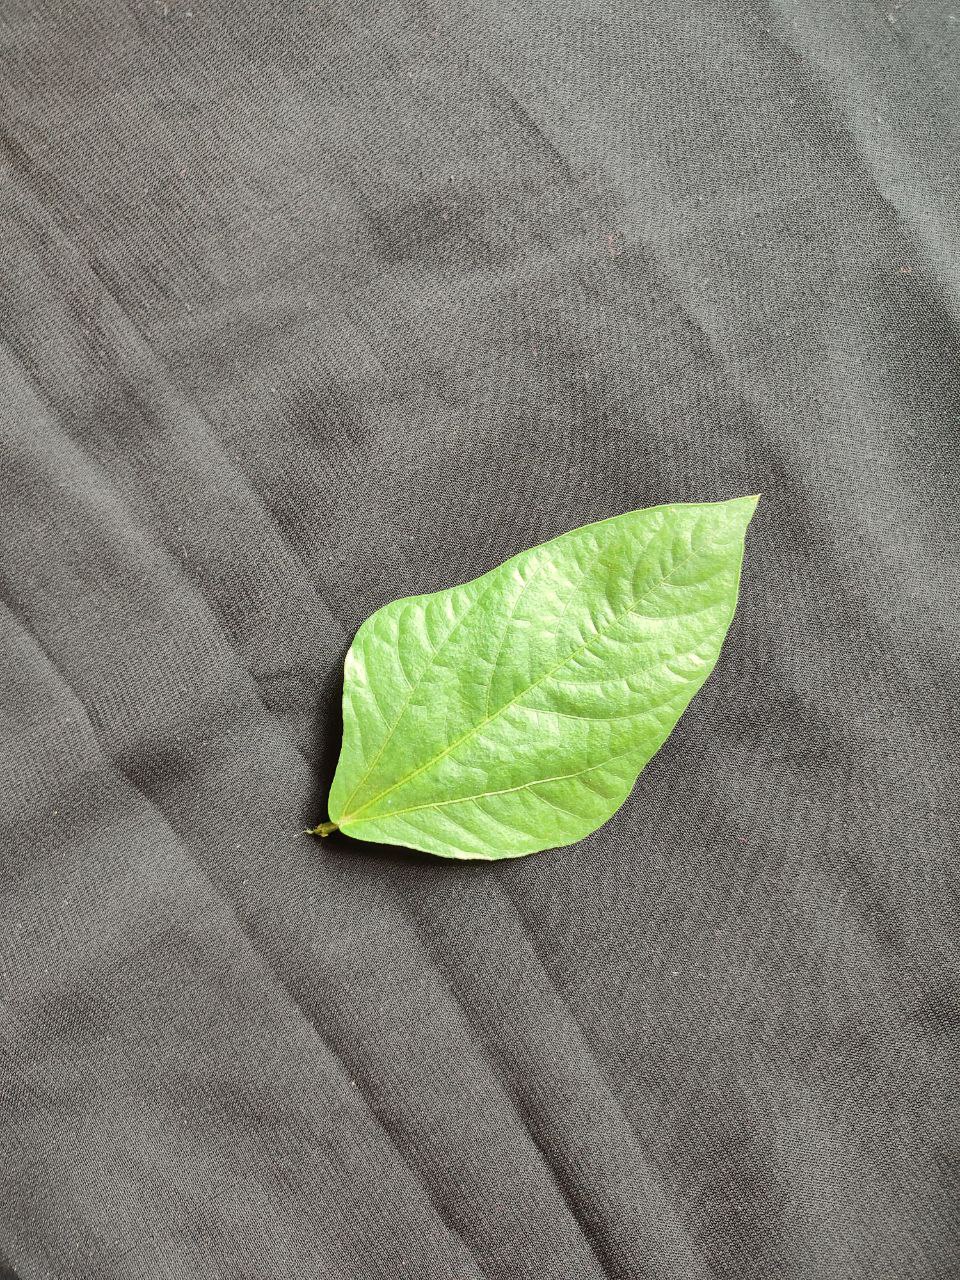
Crop: cowpea
Leaf condition: Fresh Leaf